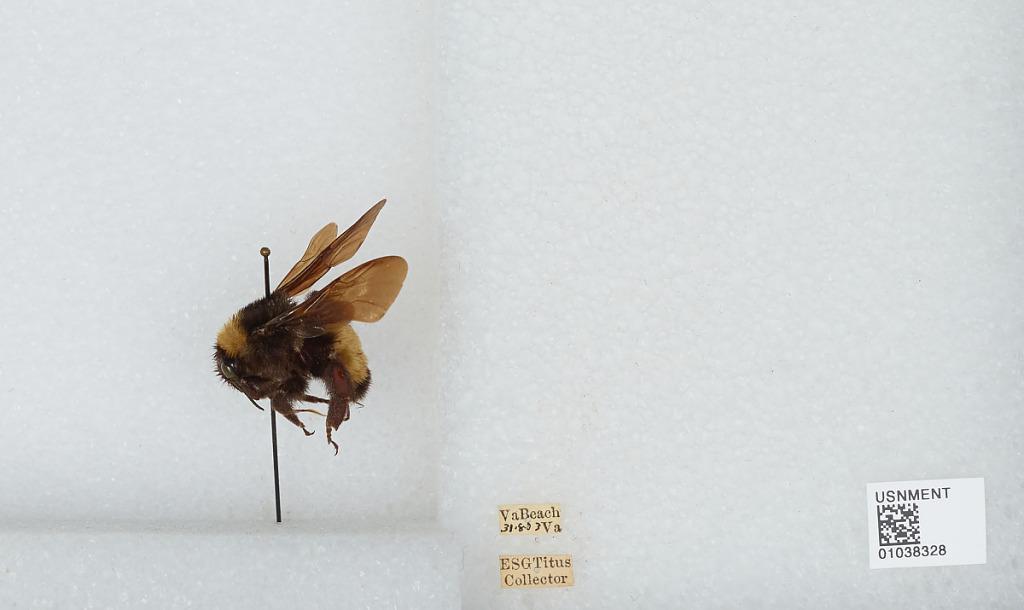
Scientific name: Bombus (Fervidobombus) pensylvanicus pensylvanicus (De Geer)
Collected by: E. Titus
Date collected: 1903-8-8
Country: United States
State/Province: Virginia
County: Virginia Beach
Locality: Virginia Beach
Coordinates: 36.85, -75.9778